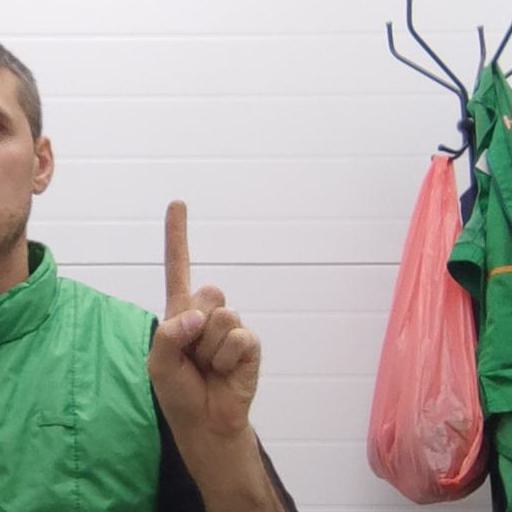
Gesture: one